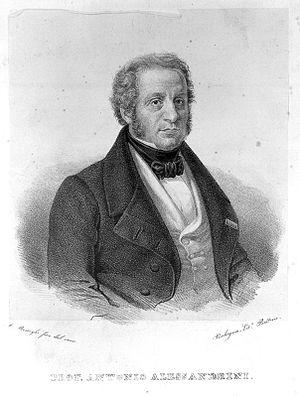
Antonio Alessandrini est un médecin italien, né le 30 juillet 1786 à Bologne et mort le 6 avril 1861 dans cette même ville.